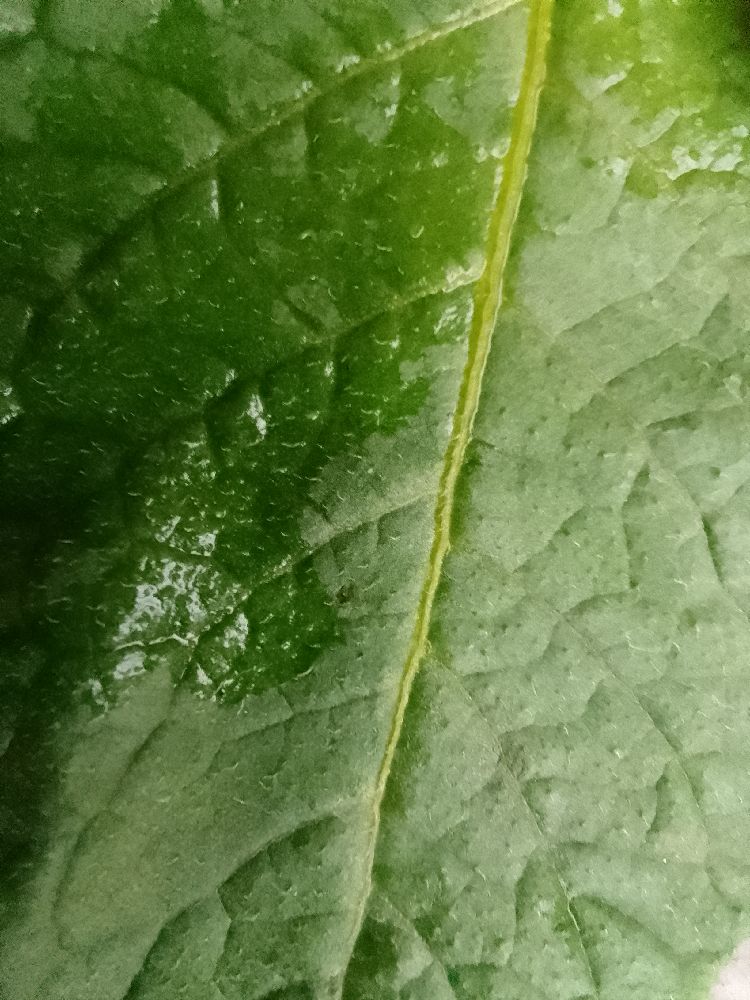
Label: Healthy